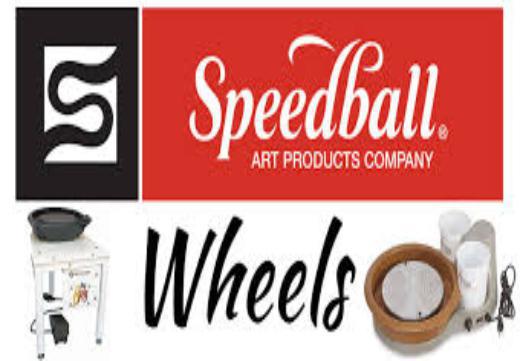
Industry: Necessities